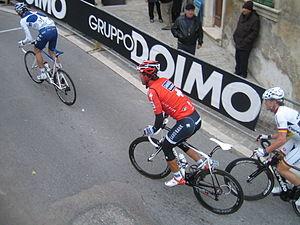
La 45ᵉ édition de Tirreno-Adriatico a eu lieu du 10 au 16 mars 2010. Il s'agit de la troisième épreuve du Calendrier mondial UCI 2010, après le Tour Down Under et Paris-Nice. L'Italien Stefano Garzelli remporte l'épreuve pour la première fois, grâce à deux secondes gagnées lors des sprints intermédiaires de la dernière étape. Il termine dans le même temps que le vainqueur sortant, l'Italien Michele Scarponi, mais ils sont départagés avec le classement par points.